Gerry Sikorski

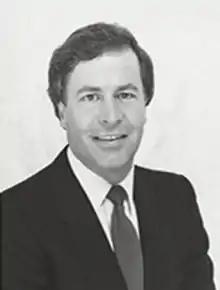

Gerald Edward Sikorski (born April 26, 1948) is an American politician, lobbyist, and lawyer from Minnesota. He was the U.S. representative for Minnesota's 6th congressional district as a DFL member, serving 5 terms from January 3, 1983 to January 3, 1993.